St Lawrence Ground

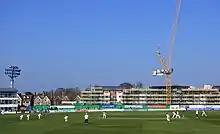
Retirement homes under construction in 2017

The club announced in late 2006 that it would seek to redevelop the ground. The planned £9 million development would include a hotel, health and fitness centre and conference facilities and would have involved the removal of the Les Ames Stand (the former Iron Stand) at the Nackington Road End of the ground, the oldest structure on the ground. The plans involved the upgrading of the pavilion and other stands on the ground. Money for the project would be raised by the building of private housing on the nets behind the pavilion and on the car park of the local pub, the "Bat and Ball".